Kabaddi 4: The Final Match

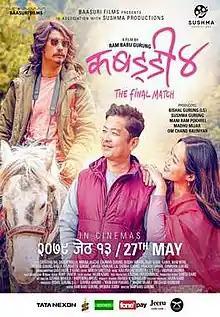
Theatrical release poster

Kabaddi 4: The Final Match is a 2022 Nepali romantic comedy film, directed by Ram Babu Gurung. The film, which is the fourth and final film in the "Kabaddi" franchise, is produced by Mani Ram Pokharel, Om Chand Rauniyar and Sushma Gurung under the banner of Baasuri Films. The leading roles are played by Dayahang Rai, Saugat Malla, Miruna Magar, Buddhi Tamang and Bijay Baral.